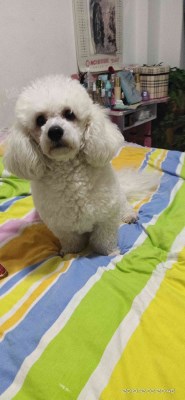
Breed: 3083-n000117-Bichon_Frise